Blue Panther 40th Anniversary Show

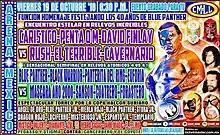
Official poster for the event

The Blue Panther 40th Anniversary Show, or more properly Funcion Homenaje Festejano los 40 Años de Blue Panther (Spanish for "Tribute and celebration of 40 years of Blue Panther") was a professional wrestling super card held on October 19, 2018. The show was produced and scripted by the Mexican professional wrestling promotion Consejo Mundial de Lucha Libre (CMLL: Spanish for "World Wrestling Council") and took place at Arena México in Mexico City, Mexico. The special edition of CMLL's Super Viernes show honored CMLL wrestler Blue Panther for his 40th anniversary as a professional wrestler.